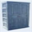
Label: wardrobe